Butterbrot

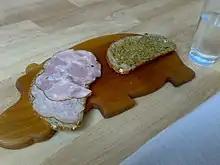
"Butterbrot" with ham slices and bruschetta sitting atop a hippopotamus-shaped cutting board

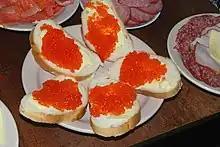
Salmon roe "buterbrod", typical Russian zakuski

A "Butterbrot" is commonly a single slice of bread and one ingredient on top of the butter or margarine. For breakfast, this ingredient tends to be sweet and can be marmalade, jam, honey, chocolate spread, hazelnut spread, or the less common peanut butter. For dinner or as boxed lunch, and often also for breakfast, the "Butterbrot" is eaten with something savoury on top, usually a large slice of cold meat or cheese or sliced German Wurst, or one of the countless cream cheese varieties, or even an entire Schnitzel or halved mince meat patty, or hard boiled egg slices or egg salad, or other spreadable creamy salads, or smoked salmon, or various savoury spreads like liverwurst, including also a wide range of vegetarian spreads. Boxed lunch "Butterbrot" can be folded for easier handling, and as such resembles the sandwich. In Austria "Butterbrot" only refers to a slice of bread with butter. If a topping is added it is named after the topping (e.g. "Käsebrot" "cheese bread", "Wurstbrot" "sausage bread").